New England College

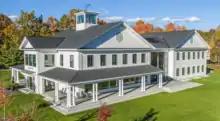
John Lyons Academic Center

NEC is located in the small town of Henniker, New Hampshire, approximately west of Concord, the state's capital; northwest of Manchester; and northwest of Boston. The Contoocook River runs through the center of town and alongside the NEC campus. A covered bridge joins the main campus with roughly of athletic fields.